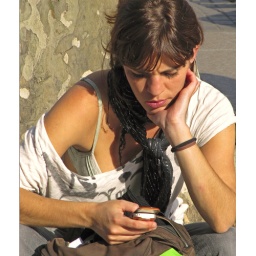
A girl sitting at a square in Barcelona seems not satisfied with the message she is reading